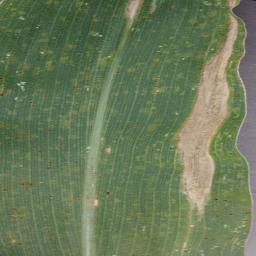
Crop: corn
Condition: (maize)_northern_blight